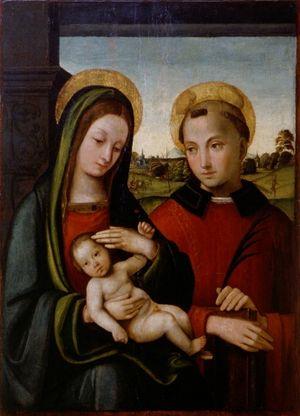
Michele Coltellini, ou Michele Cortellini, est un peintre italien qui fut actif principalement à Ferrare.